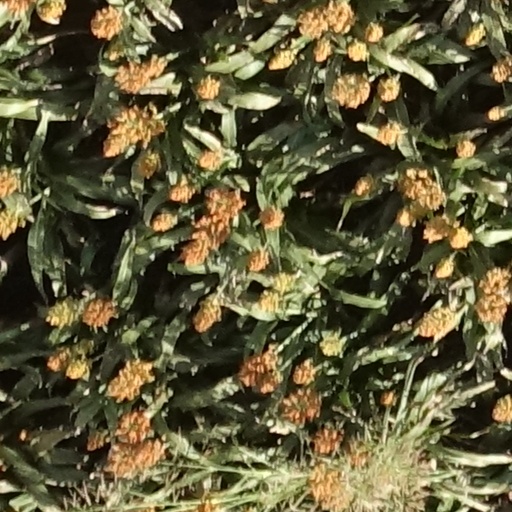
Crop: sorghum